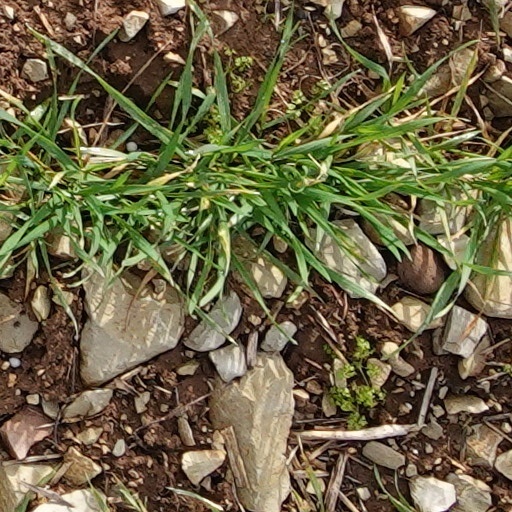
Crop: wheat